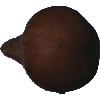
Label: pear_kaiser